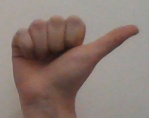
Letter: dhad